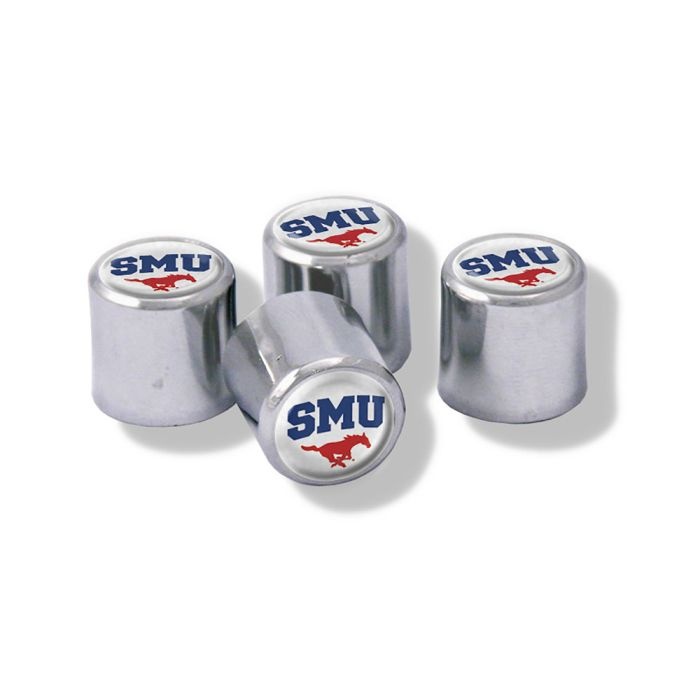
Southern Methodist Mustangs Valve Stem Caps
Brand: Wincraft
Valve Stem Caps (backorder) S47676/S47676/_c_
Category: Sporting Goods > Athletics > American Football > American Football Protective Gear > American Football Helmet Accessories > American Football Helmet Padding